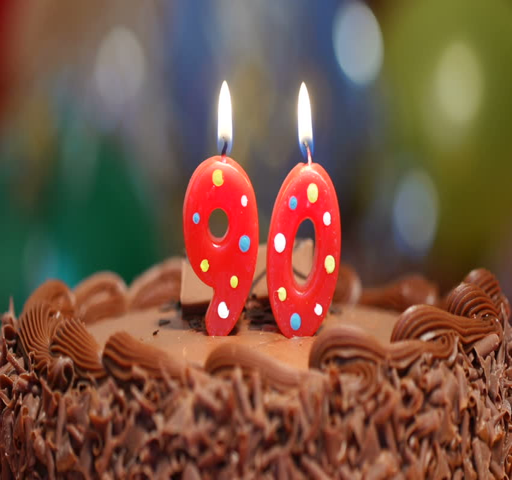
candles on a cake are blown out